Muslim women in sport

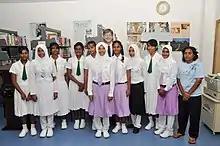
Maldivian girls' soccer team

Several OIC member states host professional-level tennis tournaments. As of 2016, there are Women's Tennis Association (WTA) Tour events in Malaysia (Malaysian Open, Kuala Lumpur; inaugurated 2010), Morocco (Grand Prix SAR La Princesse Lalla Meryem, Rabat; 2001), Qatar (Qatar Open, Doha; 2001), Turkey (Istanbul Cup; 2005), the United Arab Emirates (Dubai Tennis Championships; 1993), and Uzbekistan (Tashkent Open; 1999). A number of OIC member states are also experiencing rapid economic development and constructing tennis facilities on a previously unprecedented scale.